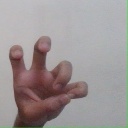
अक्षर: छ